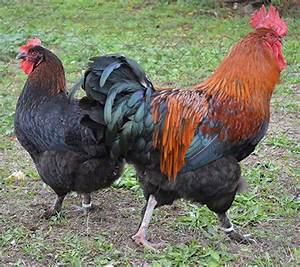
Label: chicken